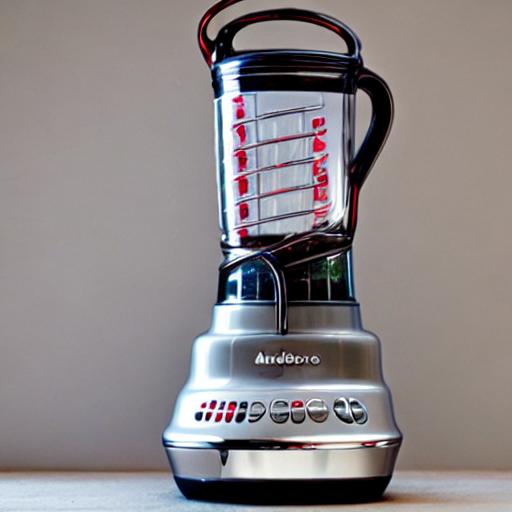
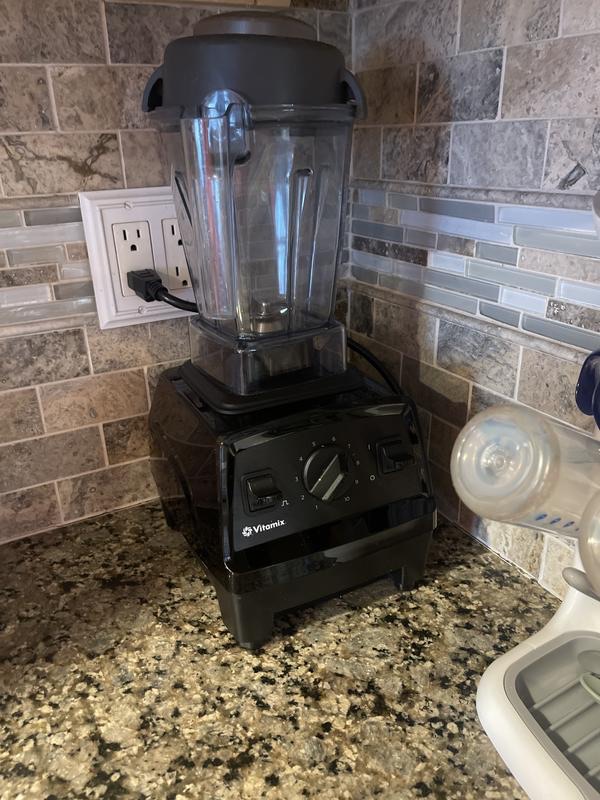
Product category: items_blender
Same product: no